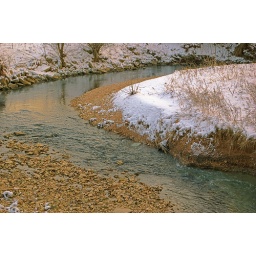
Williams Creek, at Forest 44 Conservation Area, near Valley Park, Missouri, USA - sand bar in snow